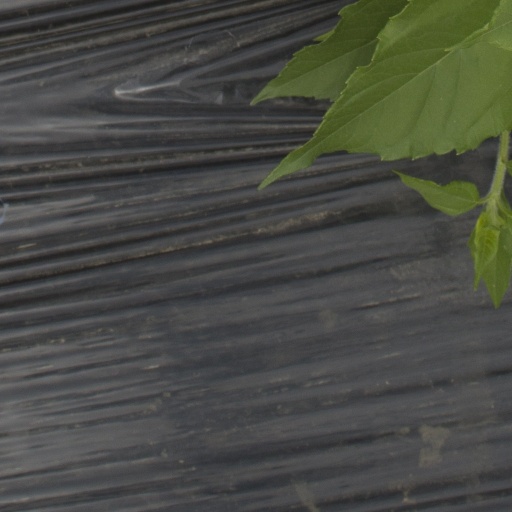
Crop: Jerusalem artichoke